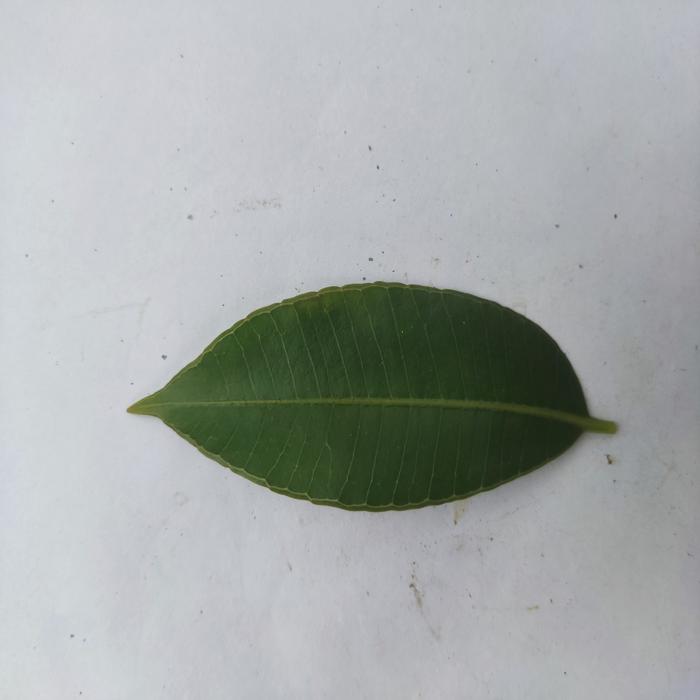
Crop: Hog Plum
Leaf condition: Heathy_Leaf